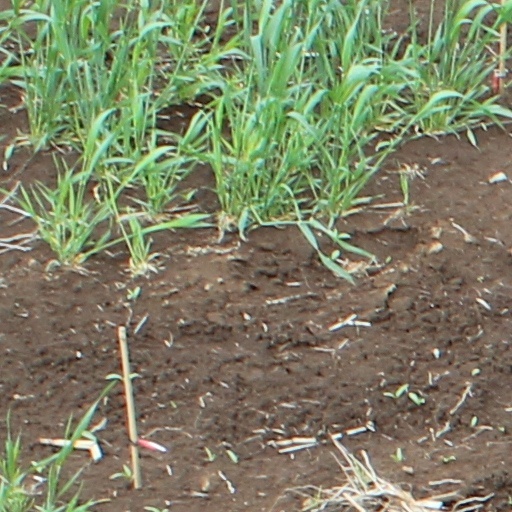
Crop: wheat